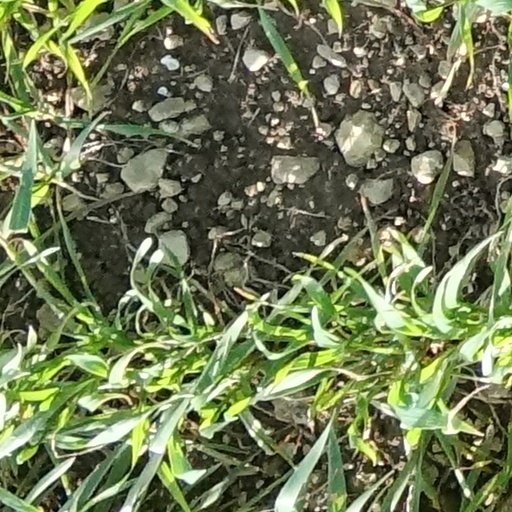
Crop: wheat